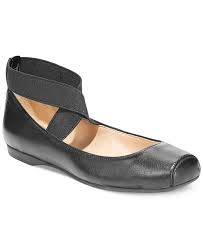
Label: Ballet Flat